Sweet 19 Blues

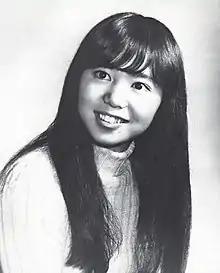
"Sweet 19 Blues" surpassed "Impressions" by Mariya Takeuchi (pictured) as the highest-selling record by a female artist.

"Sweet 19 Blues" consists of 19 songs: 11 full-length recordings and eight interludes with instrumental or vocal sections. Musically, the album incorporates a wide range of popular music styles and genres from the 1990s, including pop, dance, R&B, jazz, blues, and eurobeat. According to AllMusic, the album "typified the songwriting and production values of Komuro-namely, a highly polished dance-pop sound characterised by disco rhythms and funky basslines." According to Ted Mills of the same publication, the album includes "some slinky dance numbers that could have been singles in their own right," as well as re-works of "Body Feels Exit," "Chase the Chance," "Don't Wanna Cry," and "You're My Sunshine" with remixes, new arrangements, or extended jams."